Istanbul Electricity, Tram and Tunnel Establishments

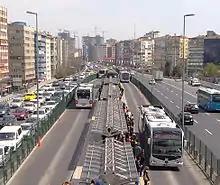
Mecidiyeköy Metrobus Stop

In 2007, the Metrobus line started service. On this line, high capacity, air-conditioned, low floor and accessible buses are used.